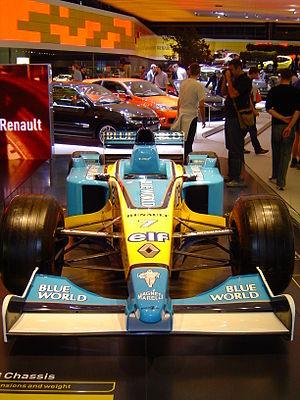
Vue avant de la Renault R23 de Jarno Trulli
La Renault R23 est la monoplace de Formule 1 engagée par l'écurie Renault F1 Team au cours de la saison 2003. Ses pilotes sont Fernando Alonso et Jarno Trulli.